Dongshi District

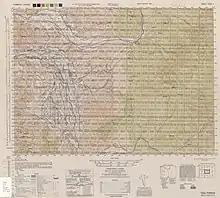
Map of Dongshi (labeled as Tosei) and surrounding area (1944)

After the handover of Taiwan from Japan to the Republic of China in 1945, Dongshi was organized as an urban township of Taichung County. On 25 December 2010, Taichung County was merged with Taichung City and Dongshi was upgraded to a district of the city. Buildings in Dongshi were severely damaged by the Chi-Chi earthquake in 1999.